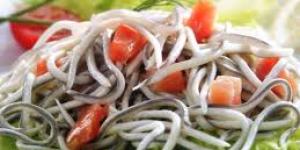
ensalada de gulas y salmon